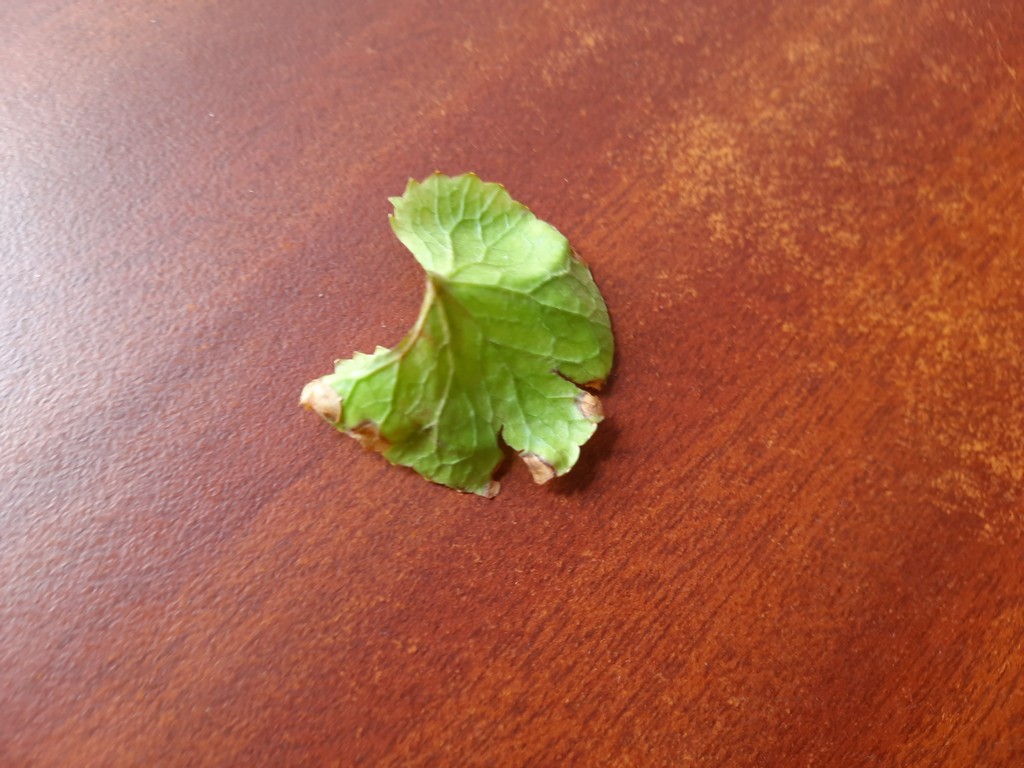
Label: Unhealthy